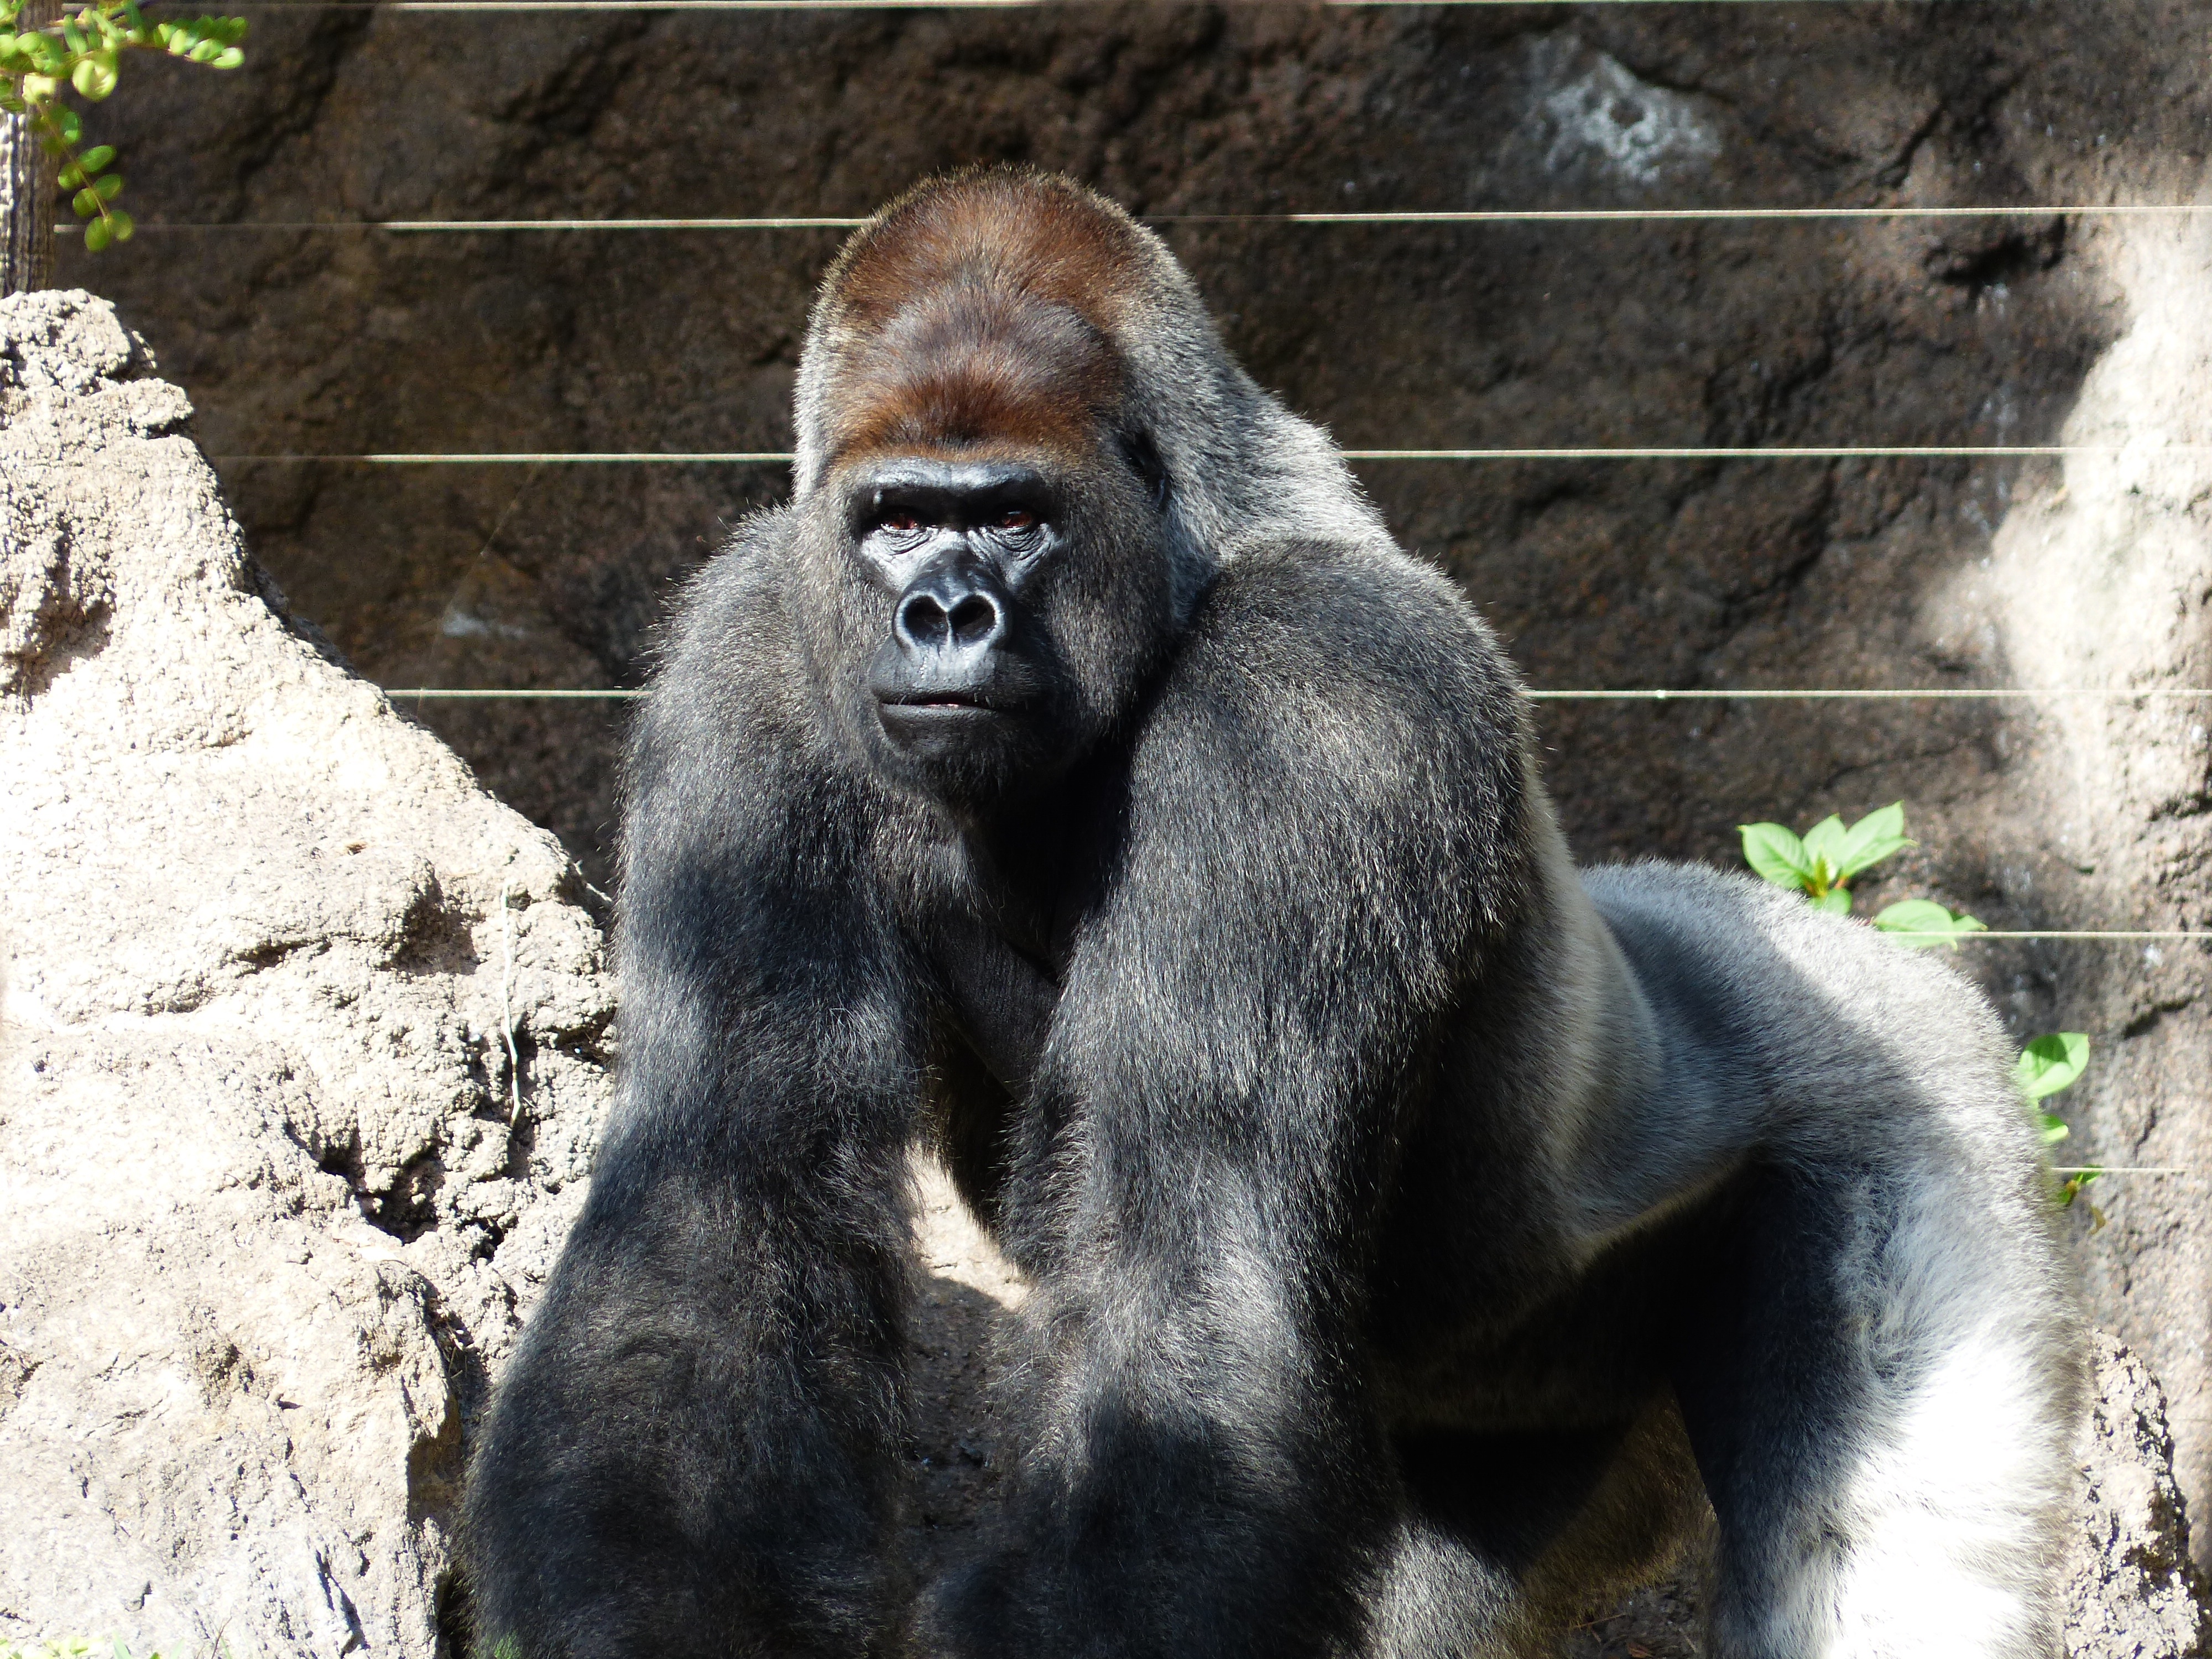
animal, wildlife, zoo, fur, mammal, black, monkey, fauna, primate, gorilla, chimpanzee, ape, vertebrate, large, leader, powerful, dominant, silverback, imposing, mountain gorilla, western gorilla, great ape, common chimpanzee, silvery grey